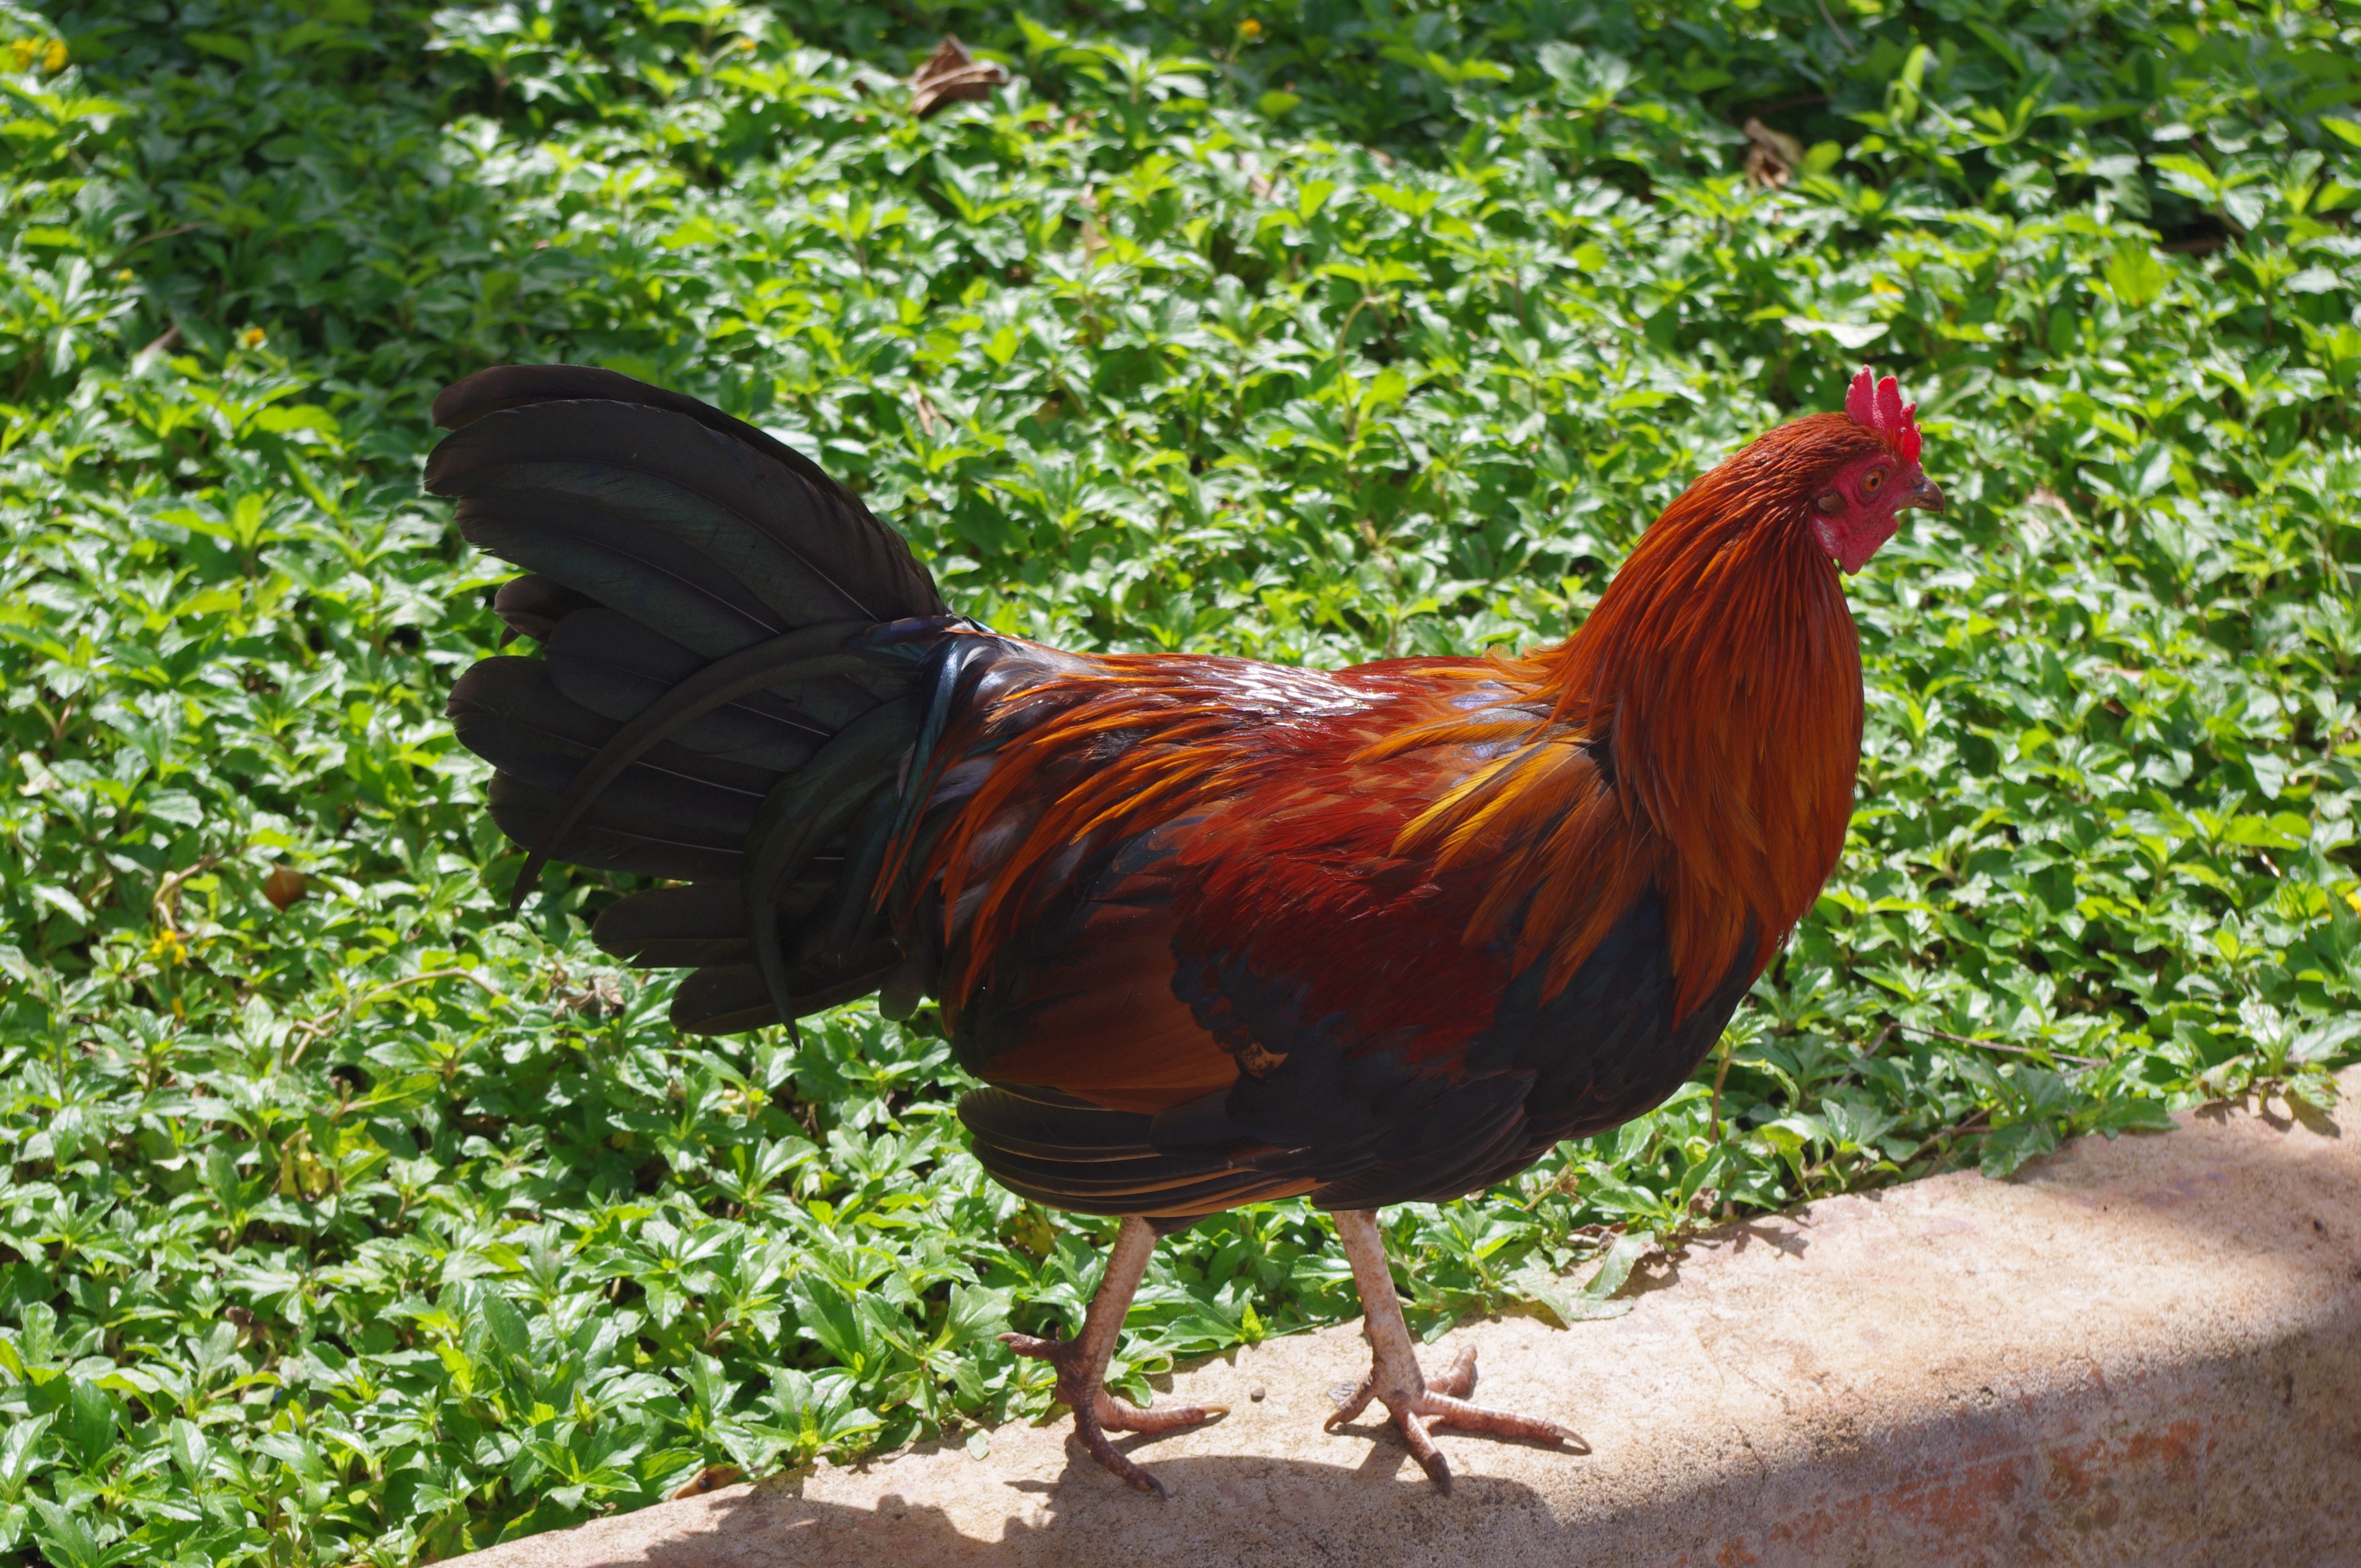
bird, beak, feather, chicken, fowl, fauna, rooster, poultry, hen, galliformes, vertebrate, phasianidae